Saint-Aubin-des-Hayes

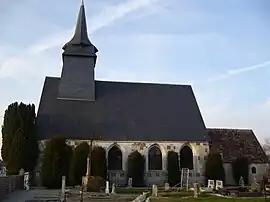
Saint-Aubin Church with Irish Yews

Saint-Aubin-des-Hayes is a former commune in the Eure department in Normandy in northern France. On 1 January 2016, it was merged into the new commune of Mesnil-en-Ouche.